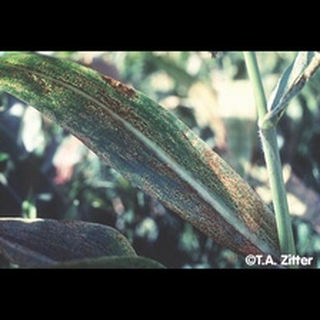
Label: corn_common_rust